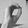
ASL letter: O